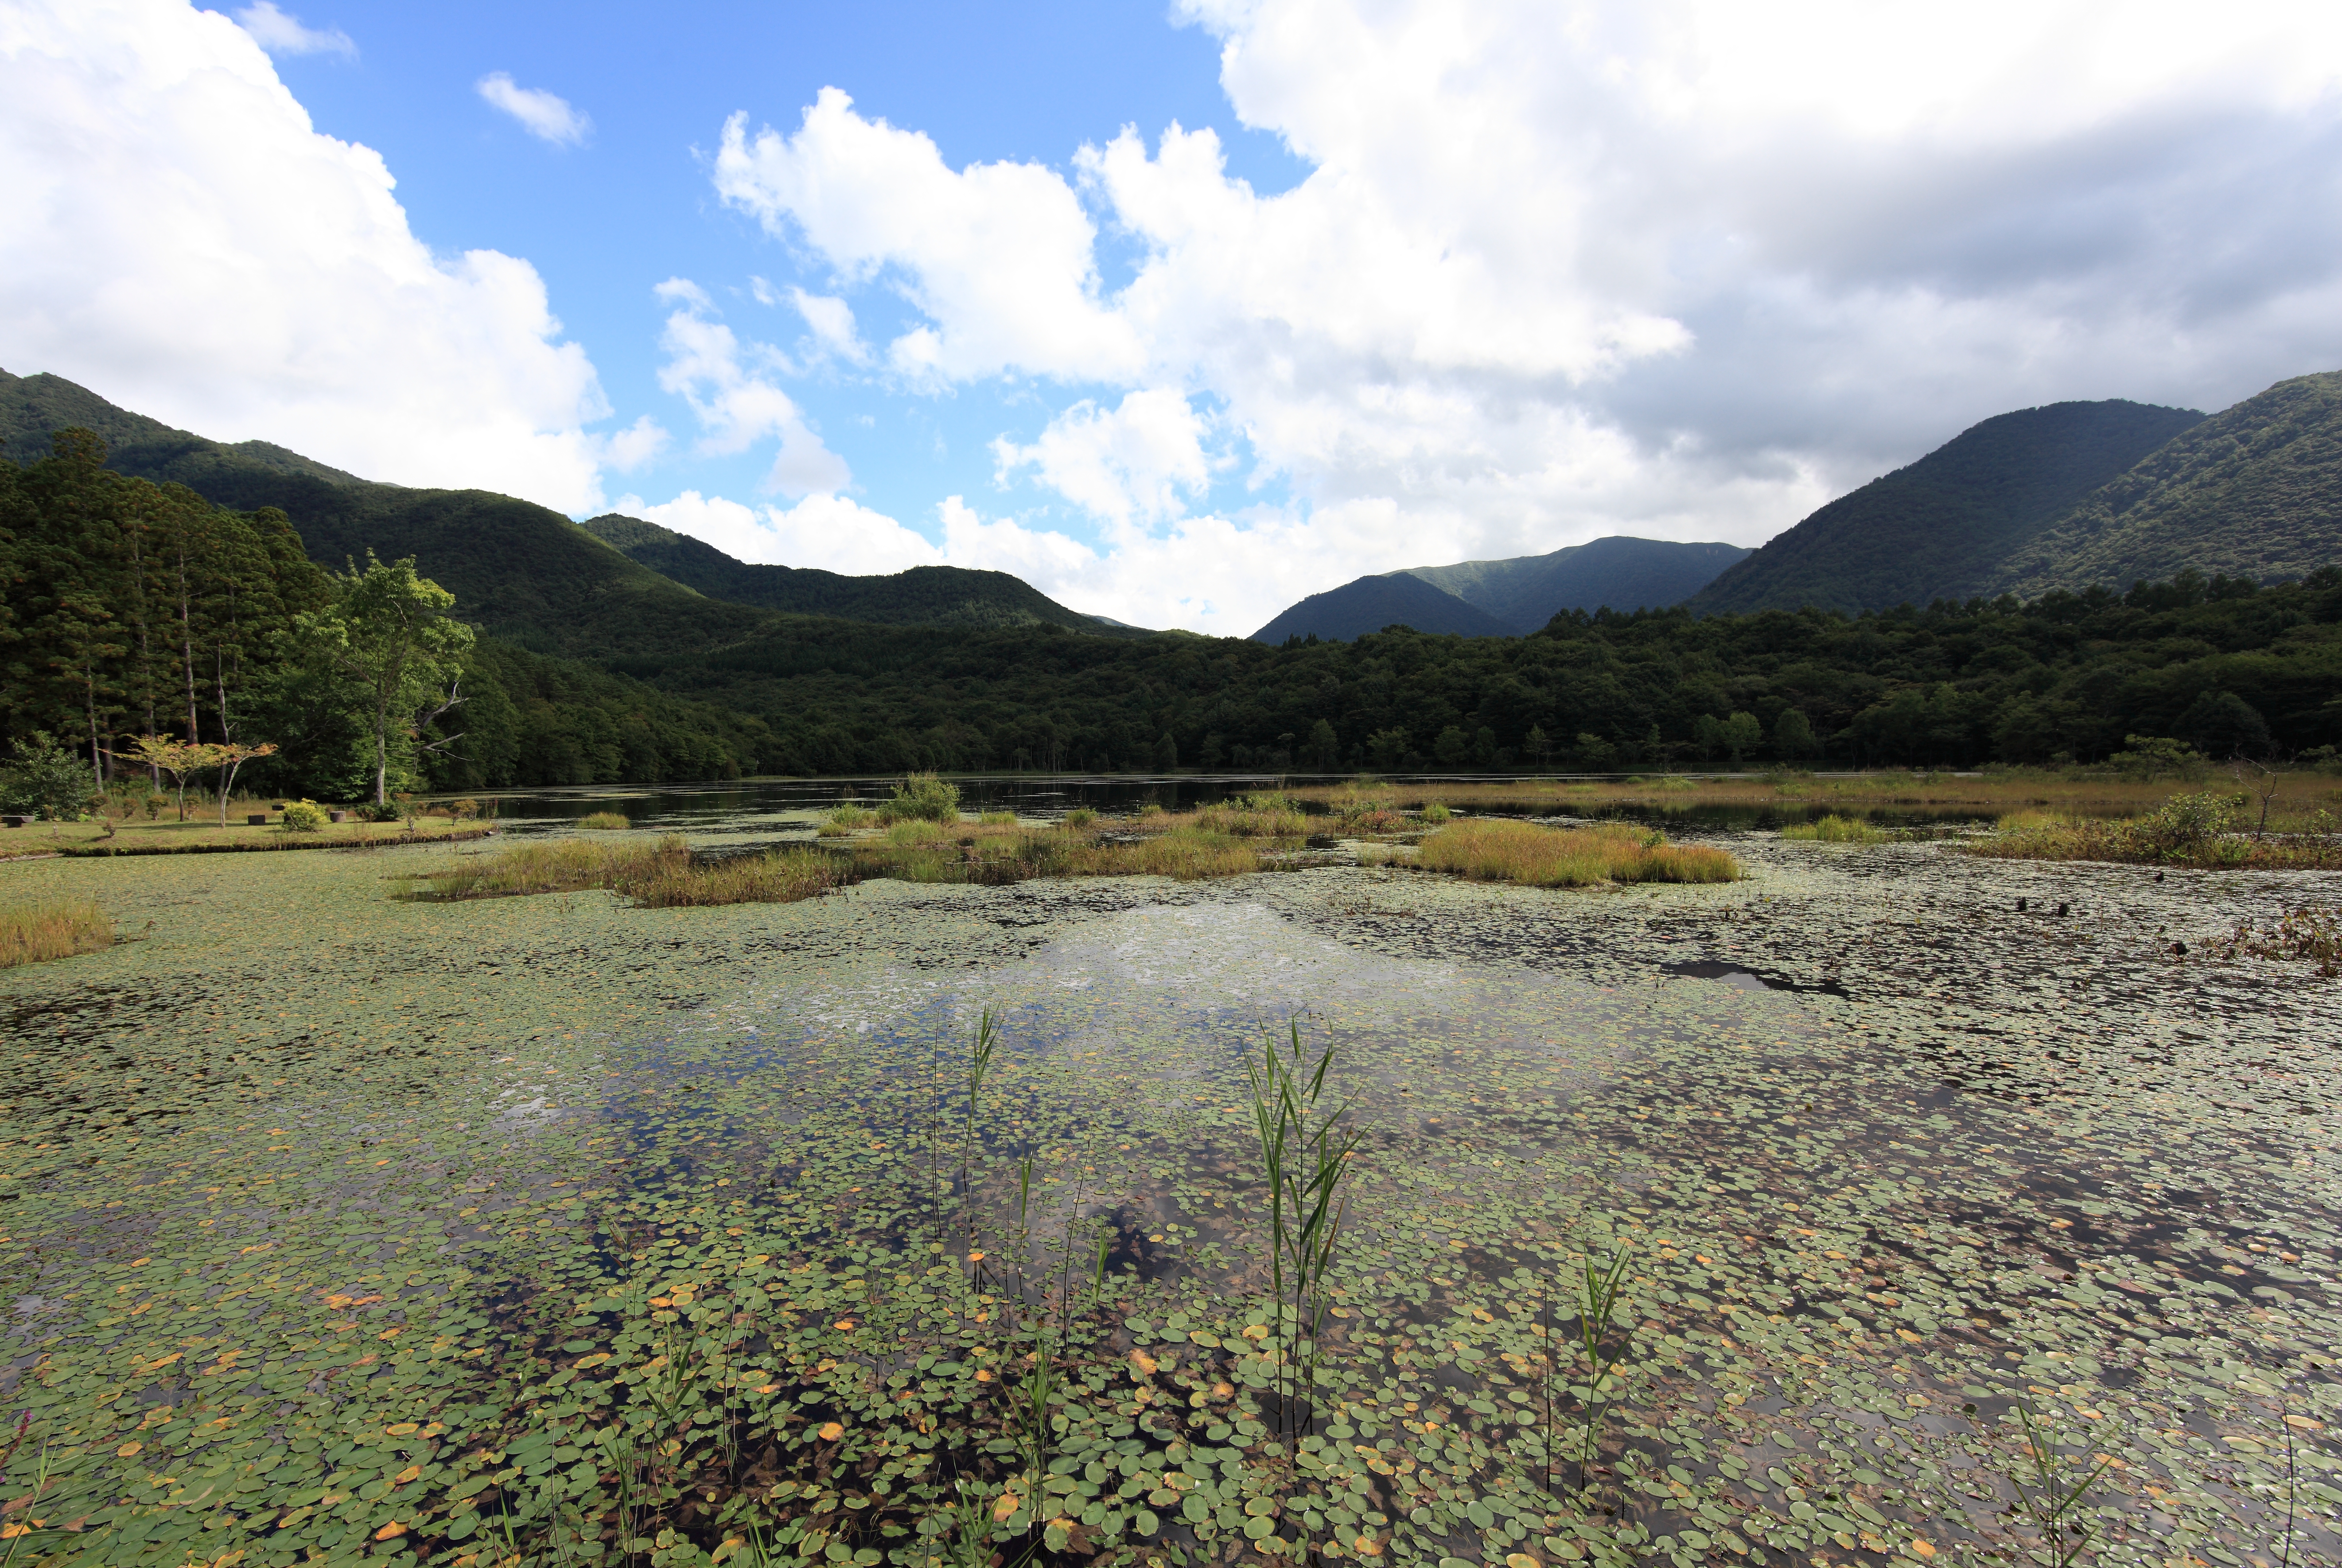
landscape, wilderness, mountain, hill, lake, river, valley, high, reservoir, highland, national park, ridge, wetland, plateau, 5d, hires, fell, habitat, loch, markii, ecosystem, hi, res, resolution, tarn, natural environment, geographical feature, mountainous landforms